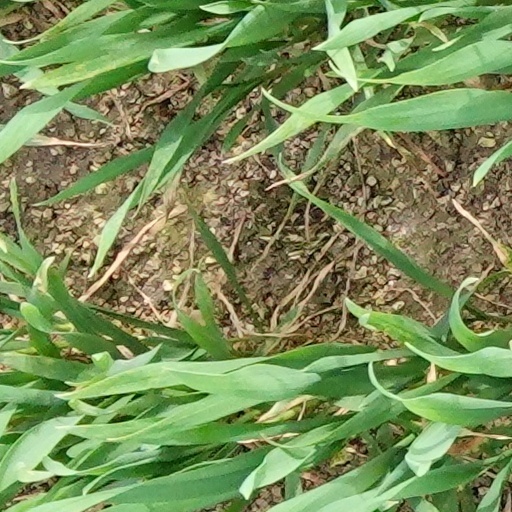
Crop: wheat